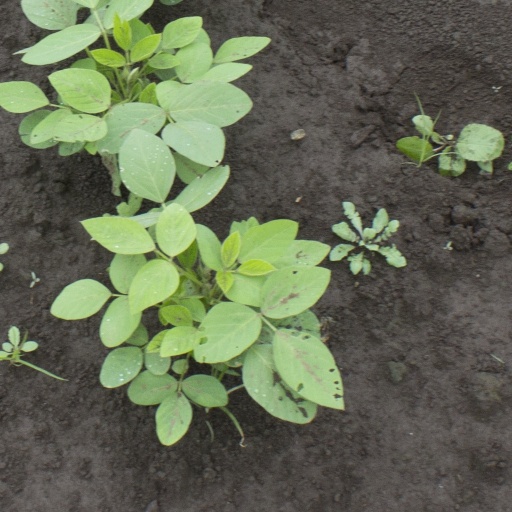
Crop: soybean